Virtual queue systems at Disney Parks

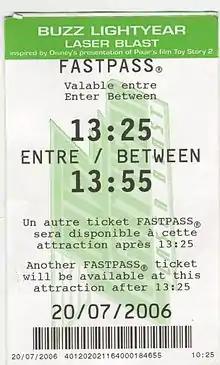
FastPass ticket for Buzz Lightyear Laser Blast at Disneyland Park in Paris, dated July 20, 2006.

Disney Parks have utilized virtual queue systems since the introduction of the FastPass System in 1999. These systems allow theme park visitors to wait in a virtual queue for an attraction, reducing the time spent in line. Depending on the system, access to virtual queues may come with park admission or may be an additional charge. Current virtual queue systems include Lightning Lane at Disneyland Resort and Walt Disney World Resort, and Disney Premier Access at Disneyland Paris, Hong Kong Disneyland Resort, Tokyo Disney Resort, and Shanghai Disney Resort. Previous systems include FastPass, FastPass+, and MaxPass.